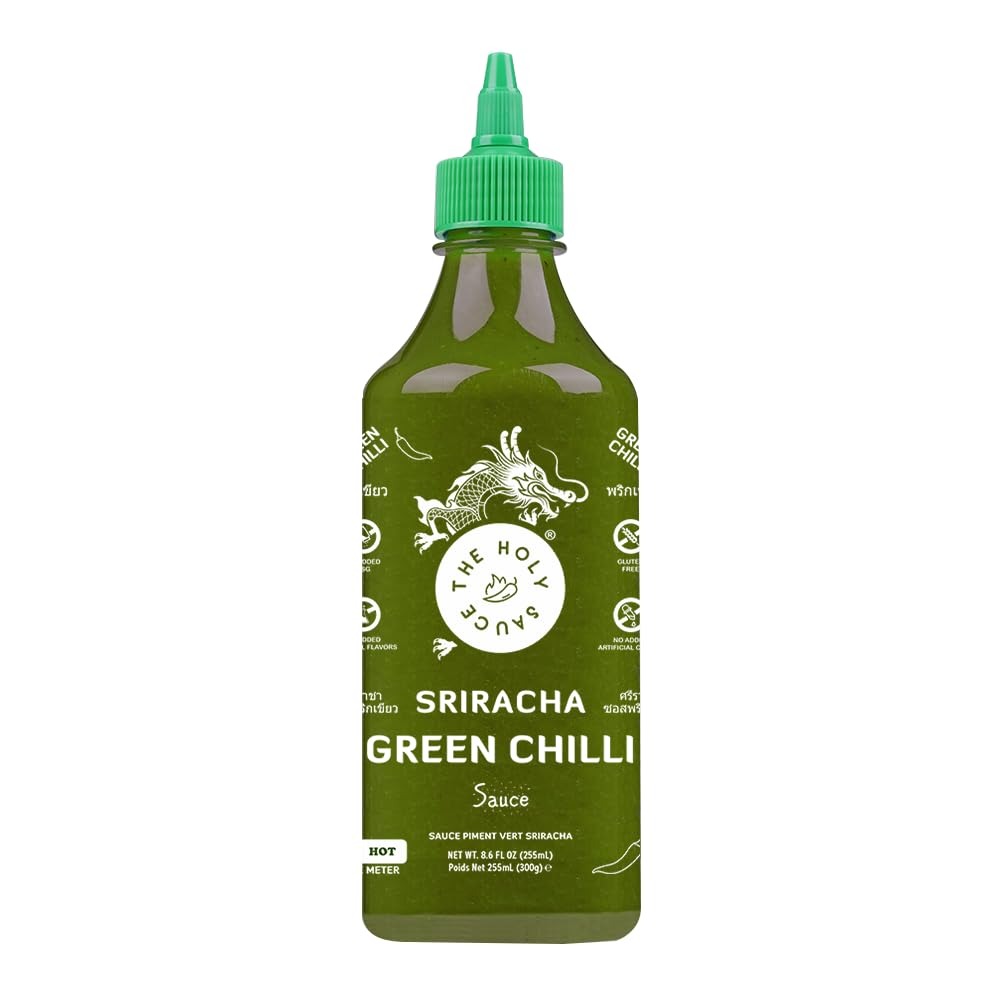
Item Name: Sriracha Chili Sauce - No MSG, No Artificial Flavors or Colors, Gluten Free (Green Chili, 300g)
Bullet Point 1: Intense Spiciness: Sriracha is known for its heat, made from crushed red chili peppers that pack a punch.
Bullet Point 2: Tangy Flavor: Alongside the heat, sriracha boasts a savory, tangy quality, thanks to the combination of vinegar and garlic.
Bullet Point 3: Easy to Use: A squeeze bottle and pourable consistency make sriracha easy to add to any dish, from noodles to eggs to burgers.
Bullet Point 4: No Preservatives: Traditional sriracha is made with natural ingredients and no preservatives, making it a healthier option than some other hot sauces.
Bullet Point 5: Popularity: With its distinctive green cap, sriracha has a cult following around the world, appealing to spicy food lovers and foodies alike.
Product Description: <p><strong>The Holy Sauce - Sriracha Sauce - Choose from 300mL or 500mL Sizes</strong></p> <p>Ignite your taste buds with our diverse range of Sriracha Sauces, each bursting with distinctive flavors to suit your fiery cravings.</p> <p><strong>Hot Sriracha:</strong><br /> Embark on a journey of heat with our Hot Sriracha Sauce. Crafted with a blend of fiery peppers, it delivers a kick that&#39;s both intense and invigorating. Perfectly balanced for those who seek a thrilling heat experience in every bite.</p> <p><strong>Extra Hot Sriracha:</strong><br /> For the boldest heat enthusiasts, our Extra Hot Sriracha Sauce takes the spice to the next level. Packed with an explosion of heat from carefully selected peppers, this variant adds an extra layer of intensity that&#39;s not for the faint of heart.</p> <p><strong>Garlic Sriracha:</strong><br /> Discover a world of flavor fusion with our Garlic Sriracha Sauce. The pungent allure of garlic harmonizes seamlessly with the heat, creating a uniquely robust taste profile. Elevate your dishes with the rich complexity of this garlic-infused delight.</p> <p><strong>Green Chili Sriracha:</strong><br /> Experience a fresh twist on the classic with our Green Chili Sriracha Sauce. Crafted from vibrant green chilies, it offers a zesty heat that&#39;s both lively and refreshing. Elevate your culinary creations with the invigorating kick of green chilies.</p> <p><strong>Unleash your inner flavor explorer with our diverse Sriracha Sauce collection, where every option is a journey into the world of heat, intensity, and unmatched taste.</strong></p>
Value: 1.0
Unit: Count

Price: 9.99